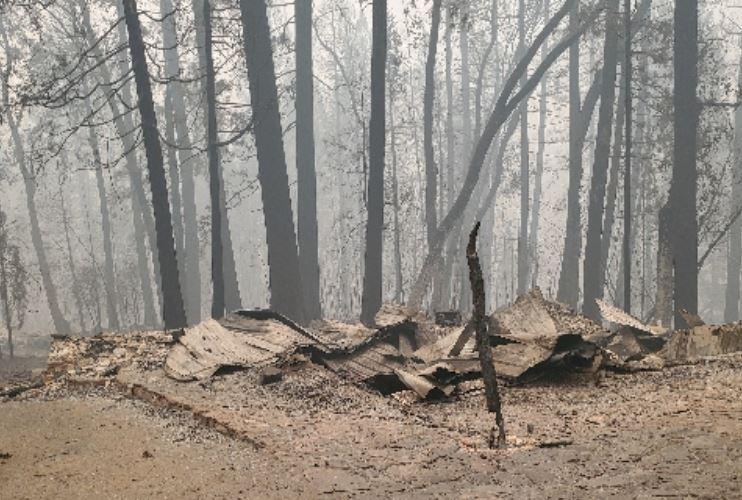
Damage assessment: destroyed